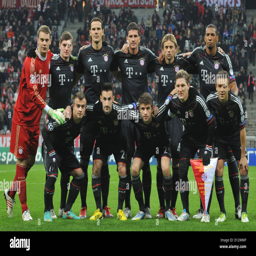
starting line - up prior to the soccer match